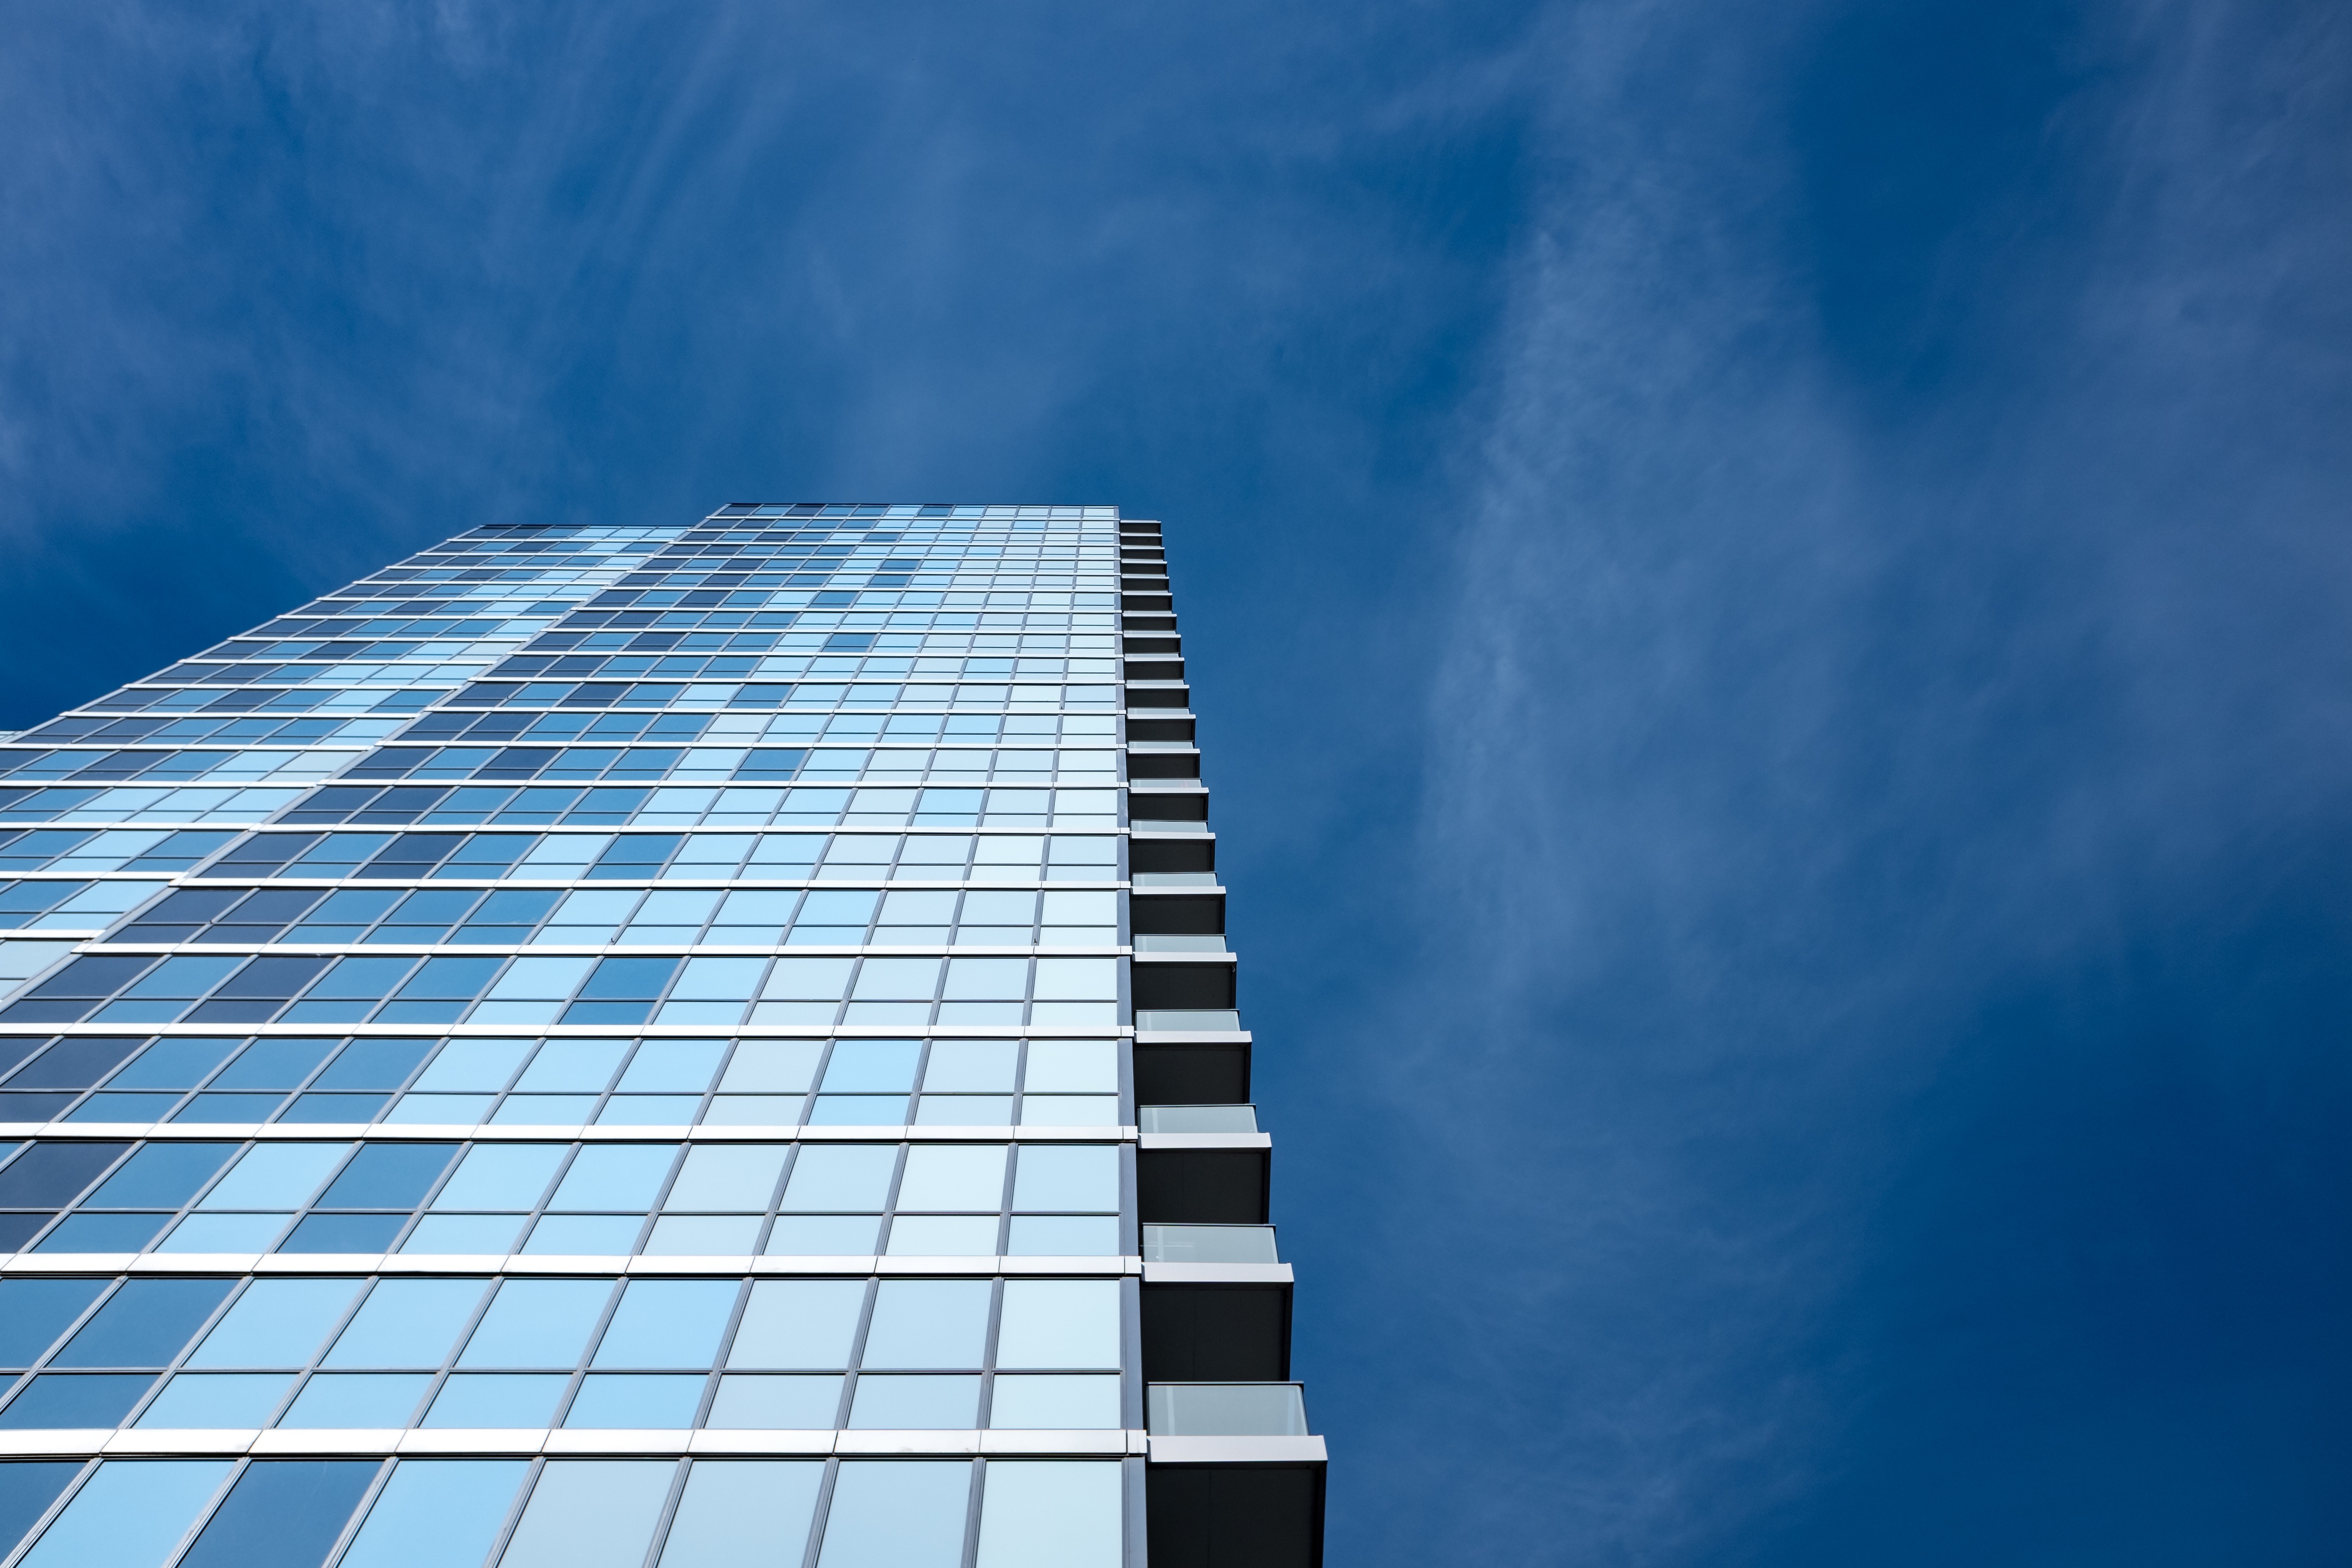
horizon, light, cloud, architecture, sky, sunlight, glass, building, skyscraper, line, reflection, tower, landmark, facade, blue, tower block, energy, tall, shape, atmosphere of earth